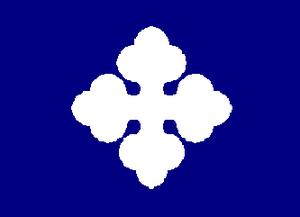
Le XVIIIᵉ corps est un corps d'armée de l'armée de l'Union pendant la guerre de Sécession.